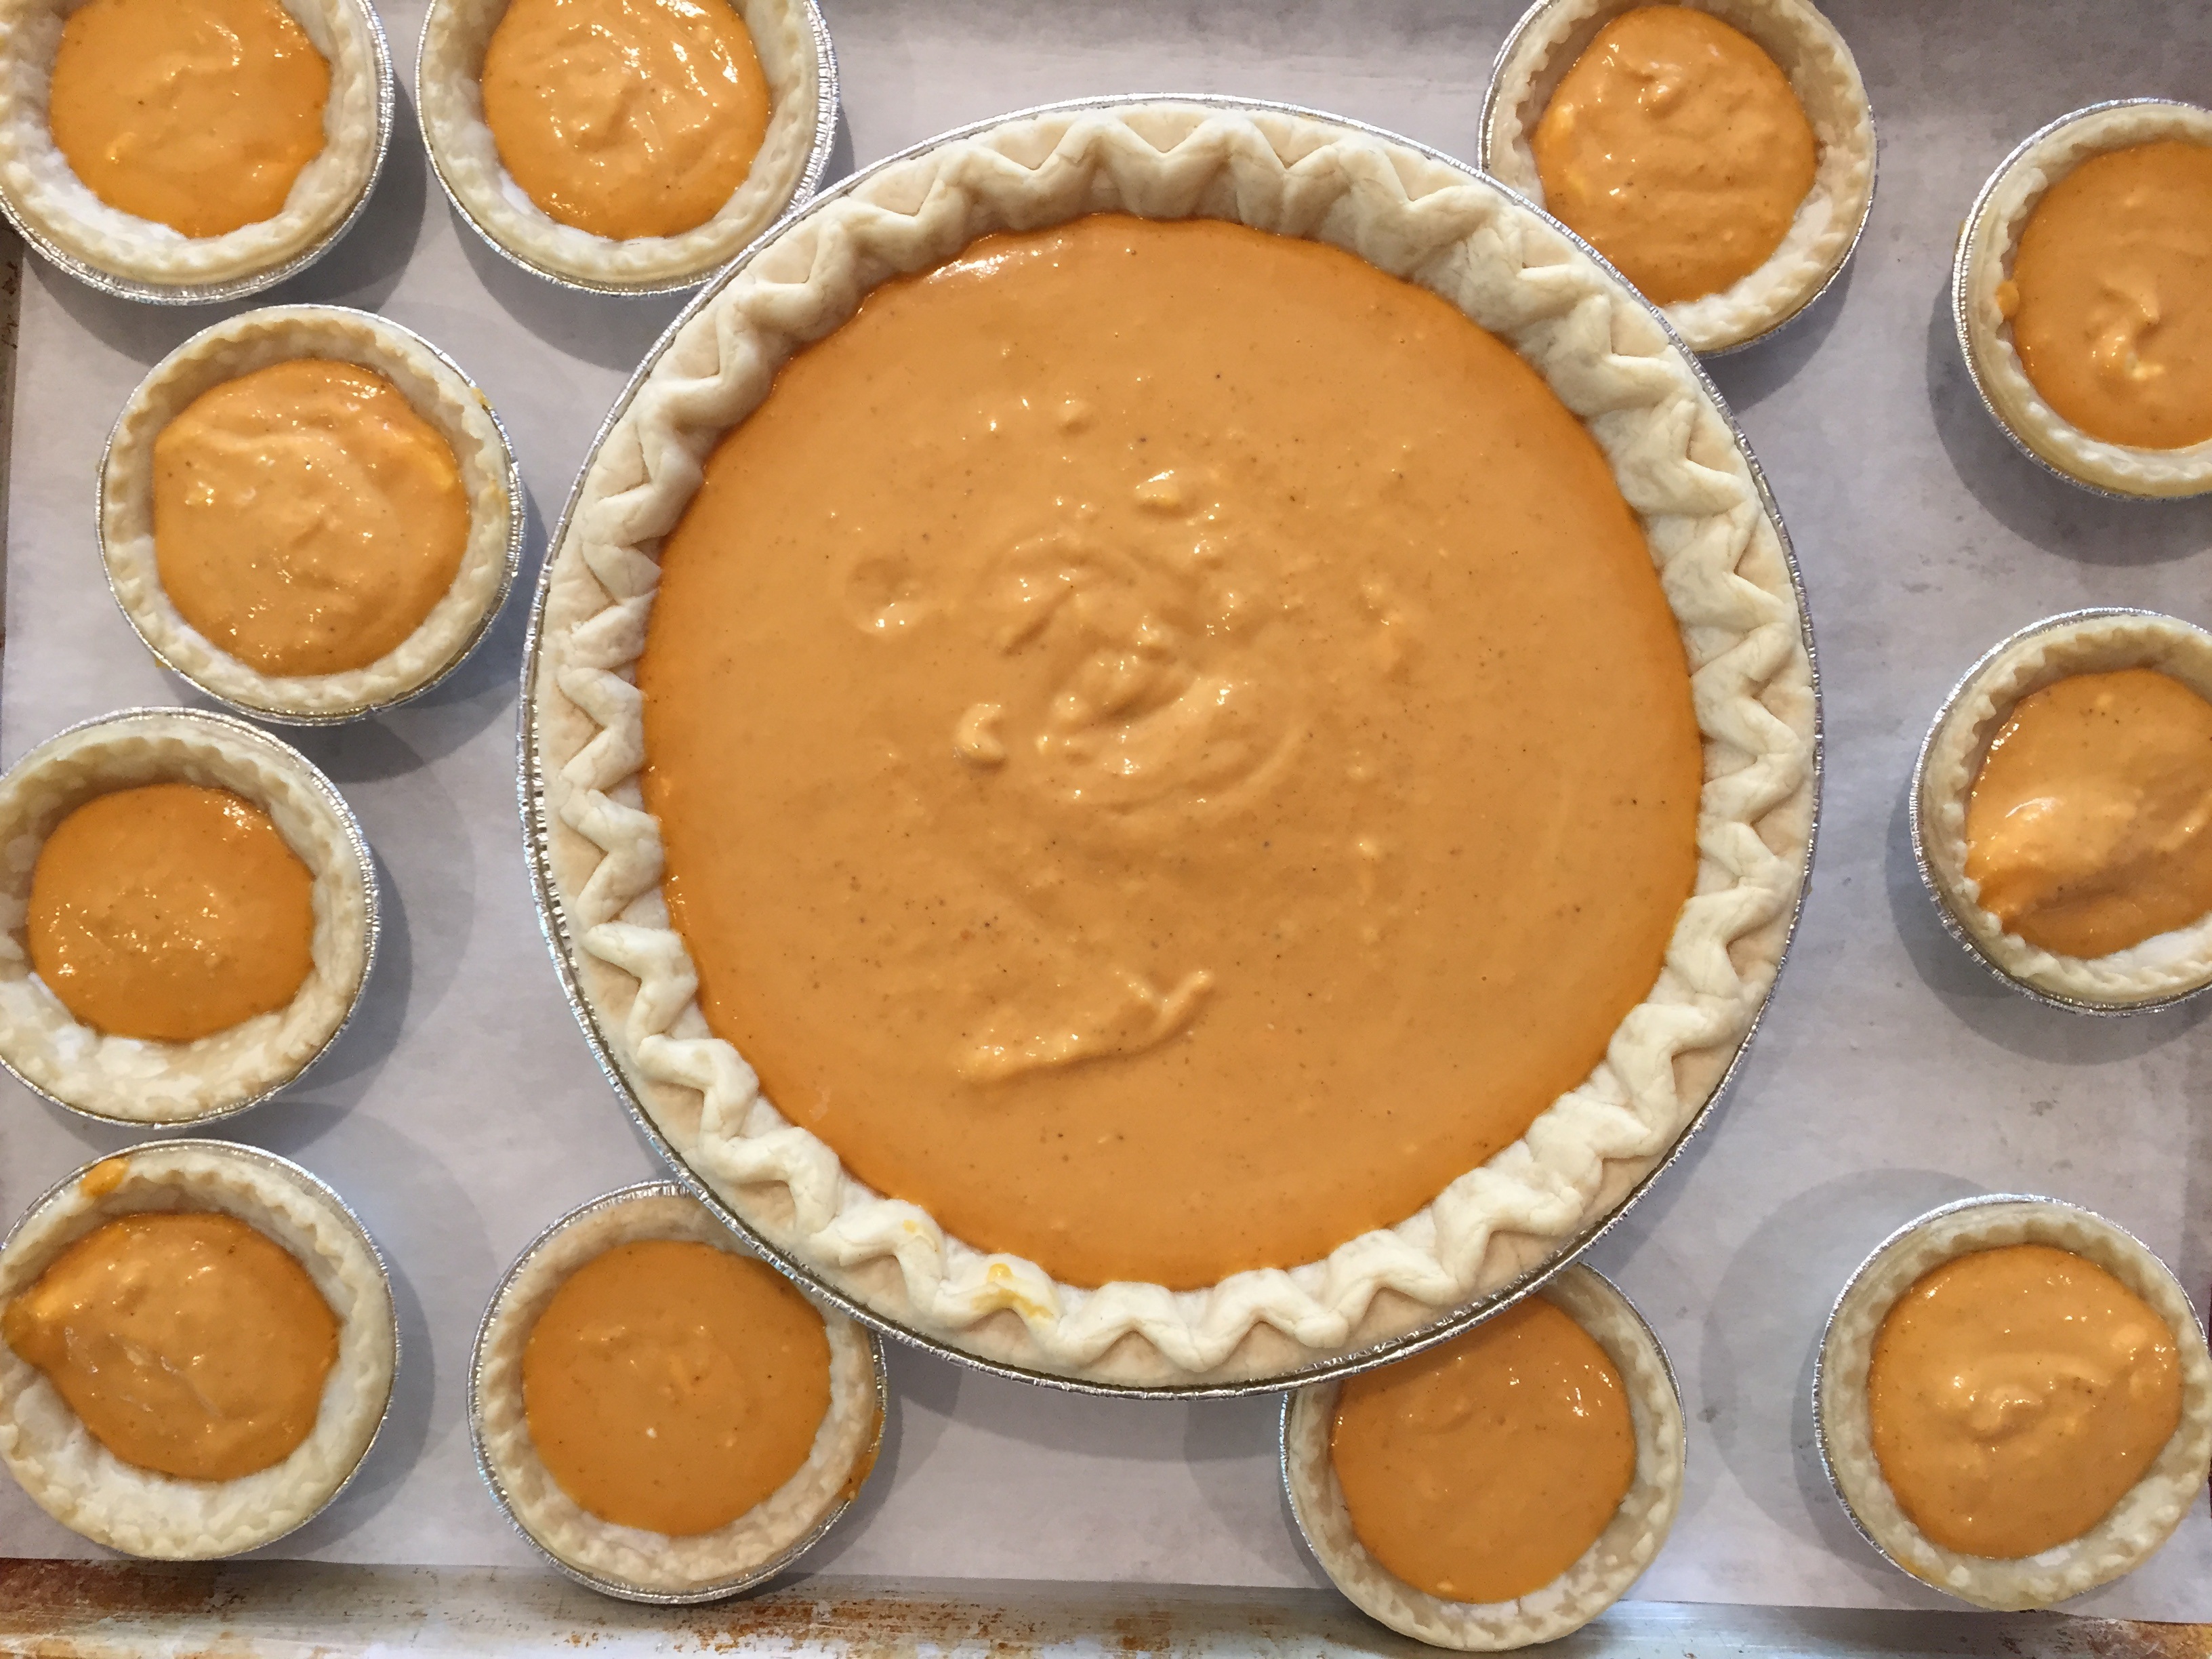
table, fall, rustic, decoration, dish, food, produce, autumn, pumpkin, holiday, baking, gourmet, dessert, delicious, pie, baked, cooked, icing, seasonal, traditional, organic, baked goods, pumpkin pie, stuffing, peanut butter cup, sweet potato pie